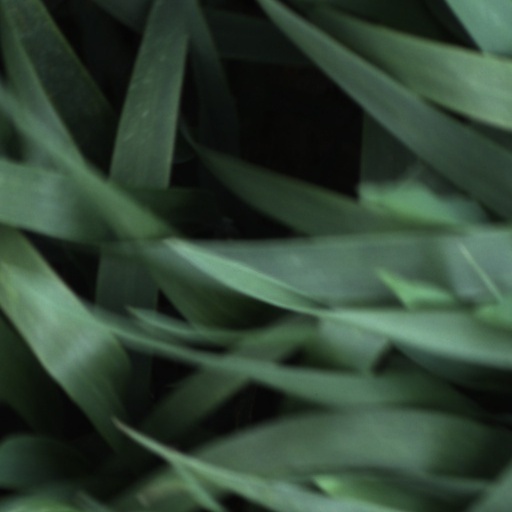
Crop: wheat